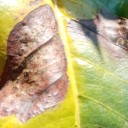
Label: Phoma